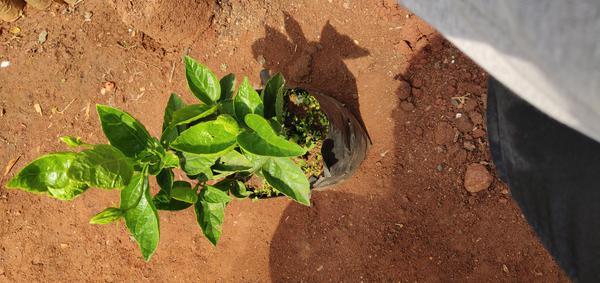
Plant: Hibiscus